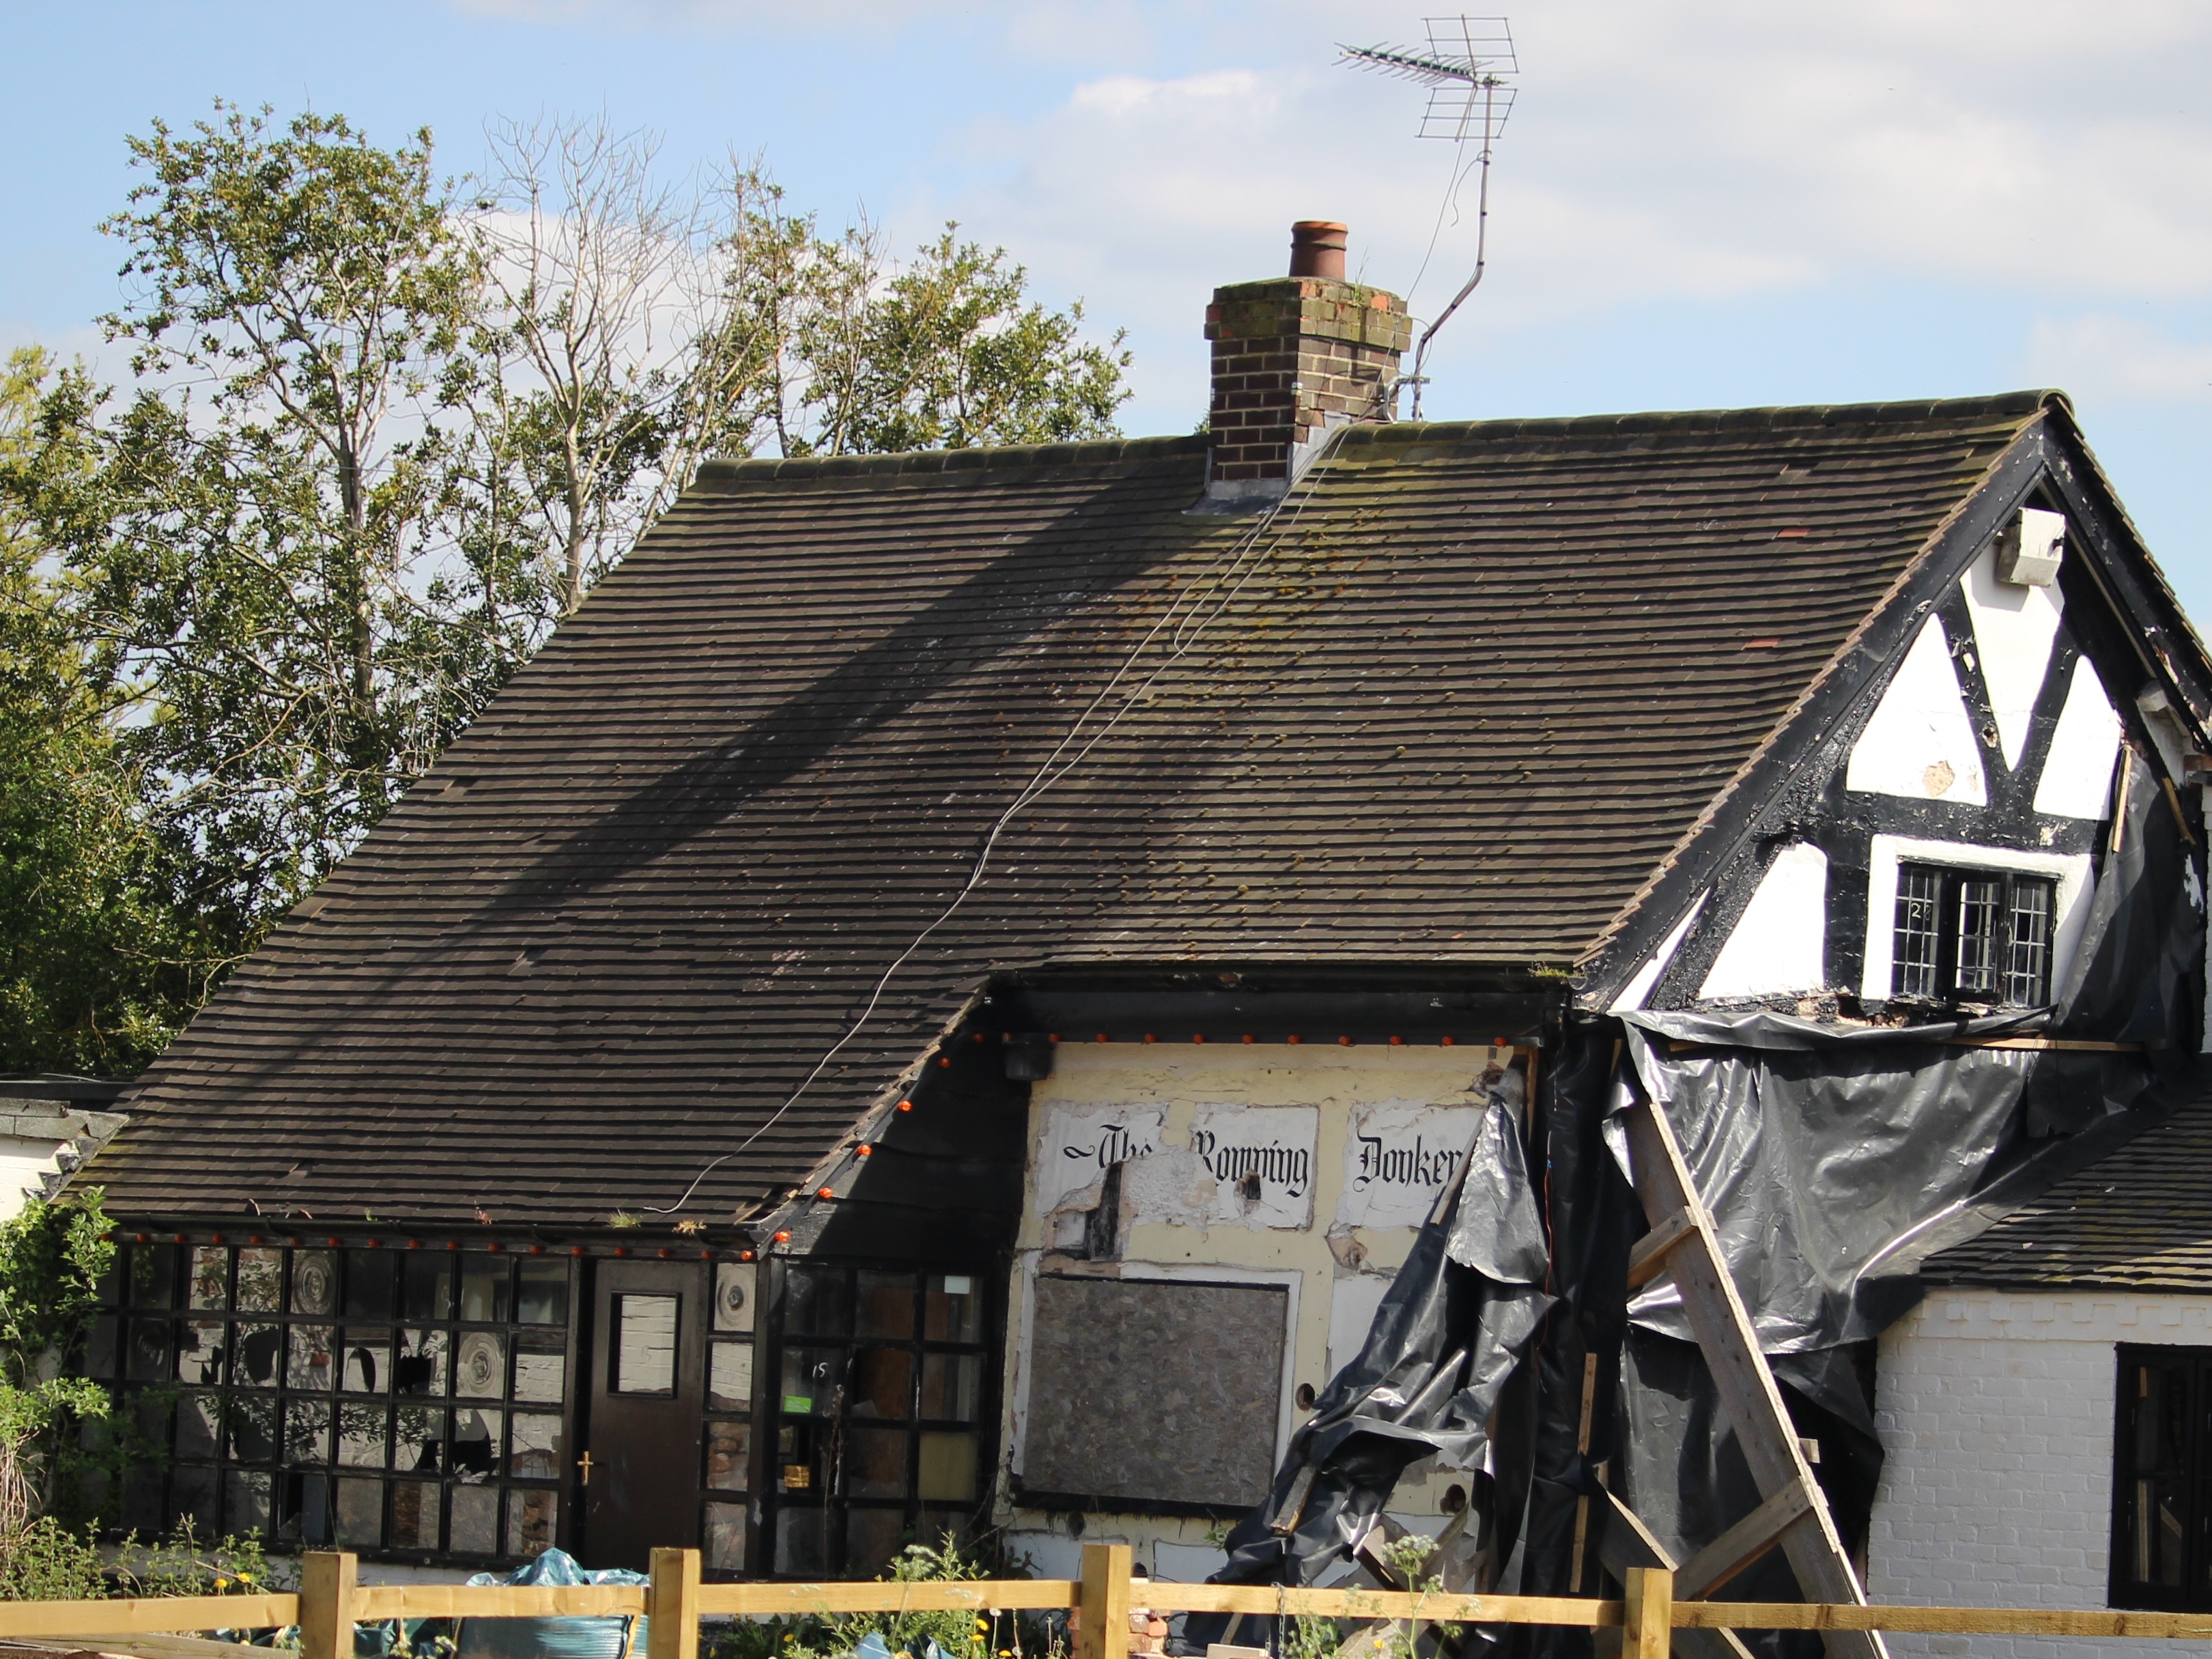
house, roof, home, cottage, heritage, ruining, sandbach, gradeiilistedbuilding, hassallgreen, walkingbirdwatching, amateurphotography, therompingdonkey, developers, cheshireeastcouncil, outdoor structure